Pteridaceae

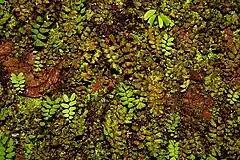
"Adiantum lunulatum"

Pteridaceae is a family of ferns in the order Polypodiales, including some 1150 known species in ca 45 genera (depending on taxonomic opinions), divided over five subfamilies. The family includes four groups of genera that are sometimes recognized as separate families: the adiantoid, cheilanthoid, pteridoid, and hemionitidoid ferns. Relationships among these groups remain unclear, and although some recent genetic analyses of the Pteridales suggest that neither the family Pteridaceae nor the major groups within it are all monophyletic, as yet these analyses are insufficiently comprehensive and robust to provide good support for a revision of the order at the family level.